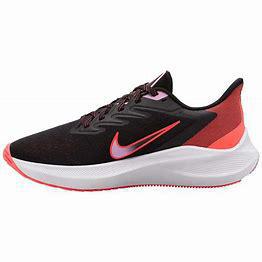
Brand: Nike
Model: Air Zoom Winflo 7